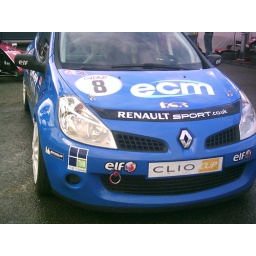
Alex Macdowall's Clio cup car in the paddock at Oulton Park.